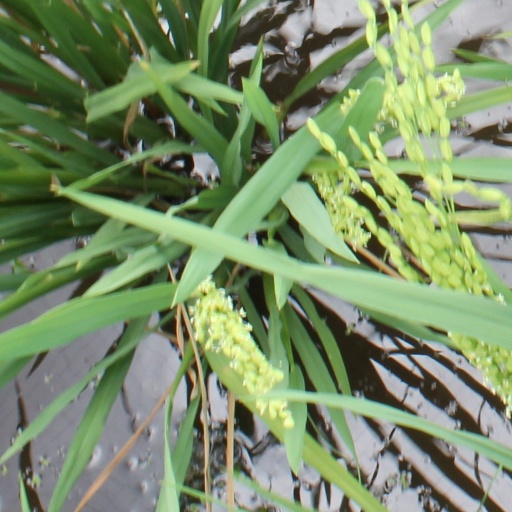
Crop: rice